Yuntai Road station

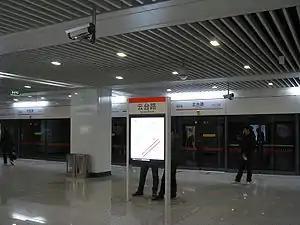
Station platform

Yuntai Road is a station on Line 7 of the Shanghai Metro. It was one of the stations located in the Shanghai Expo 2010 zone.